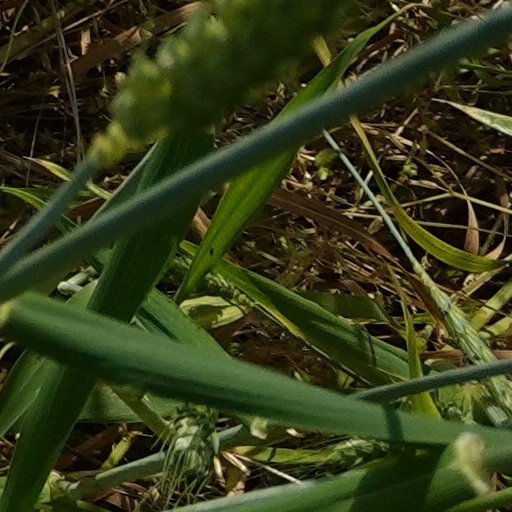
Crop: wheat